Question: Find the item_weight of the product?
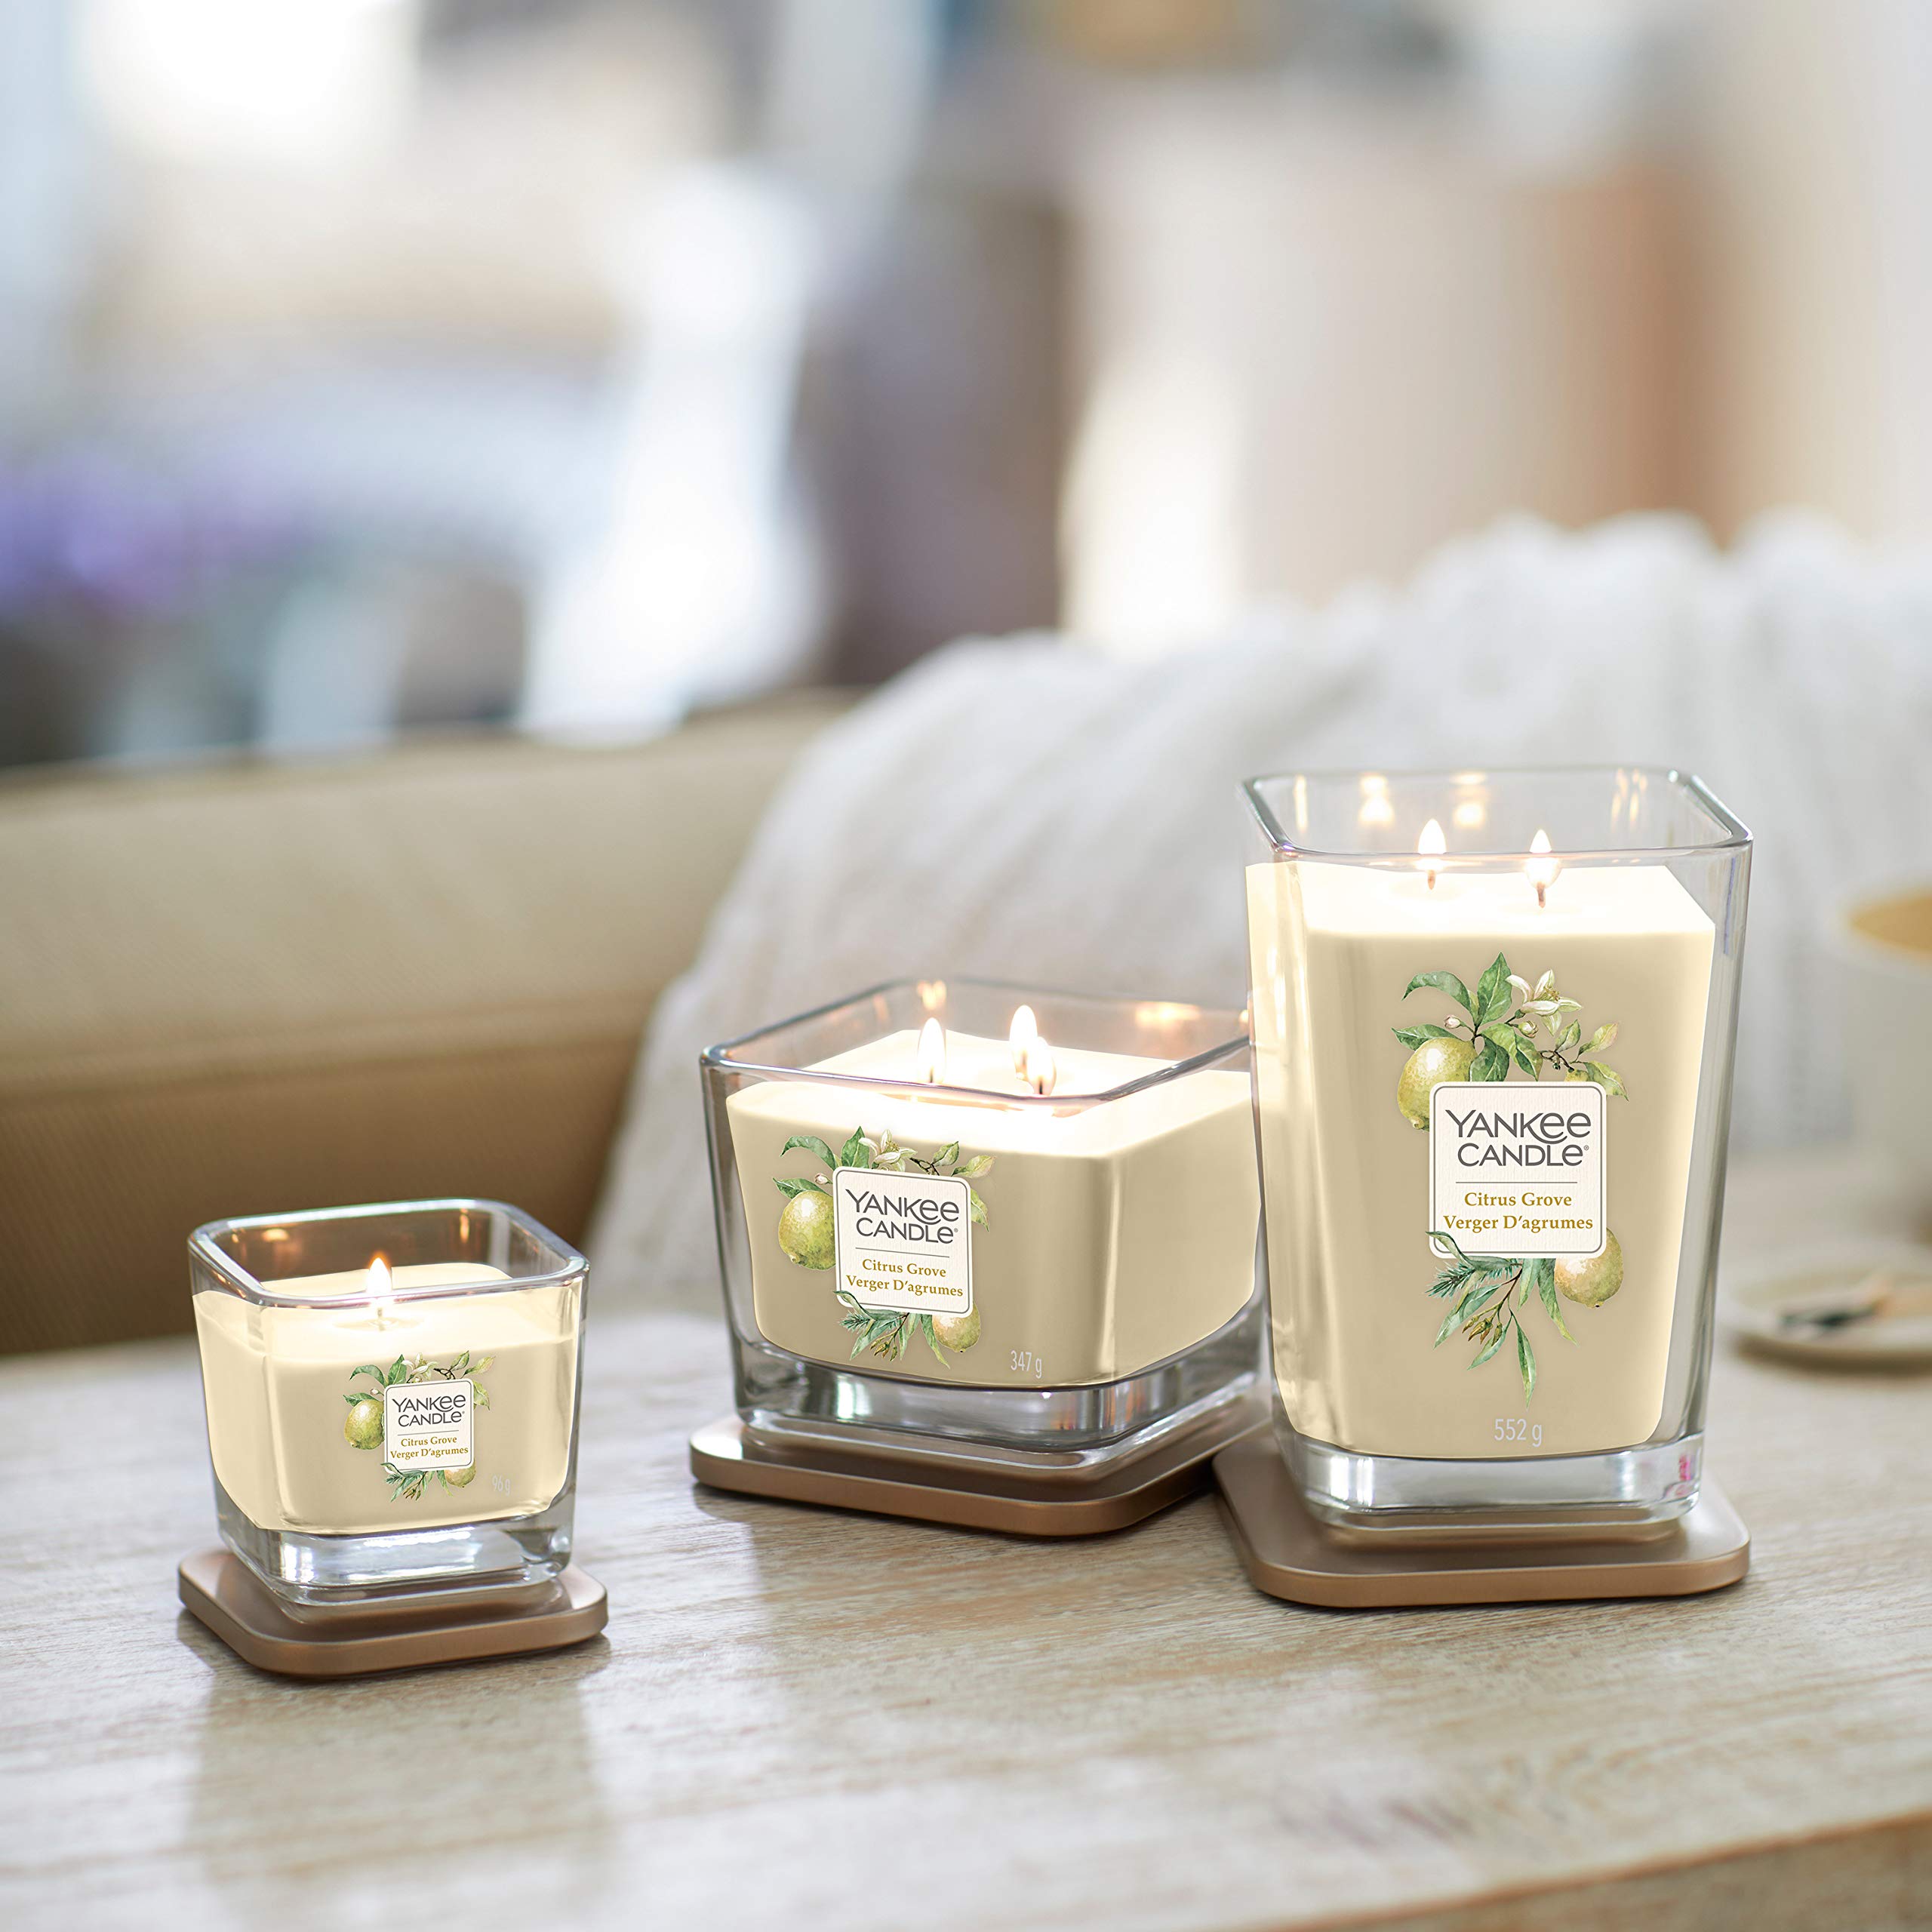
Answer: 552 gram